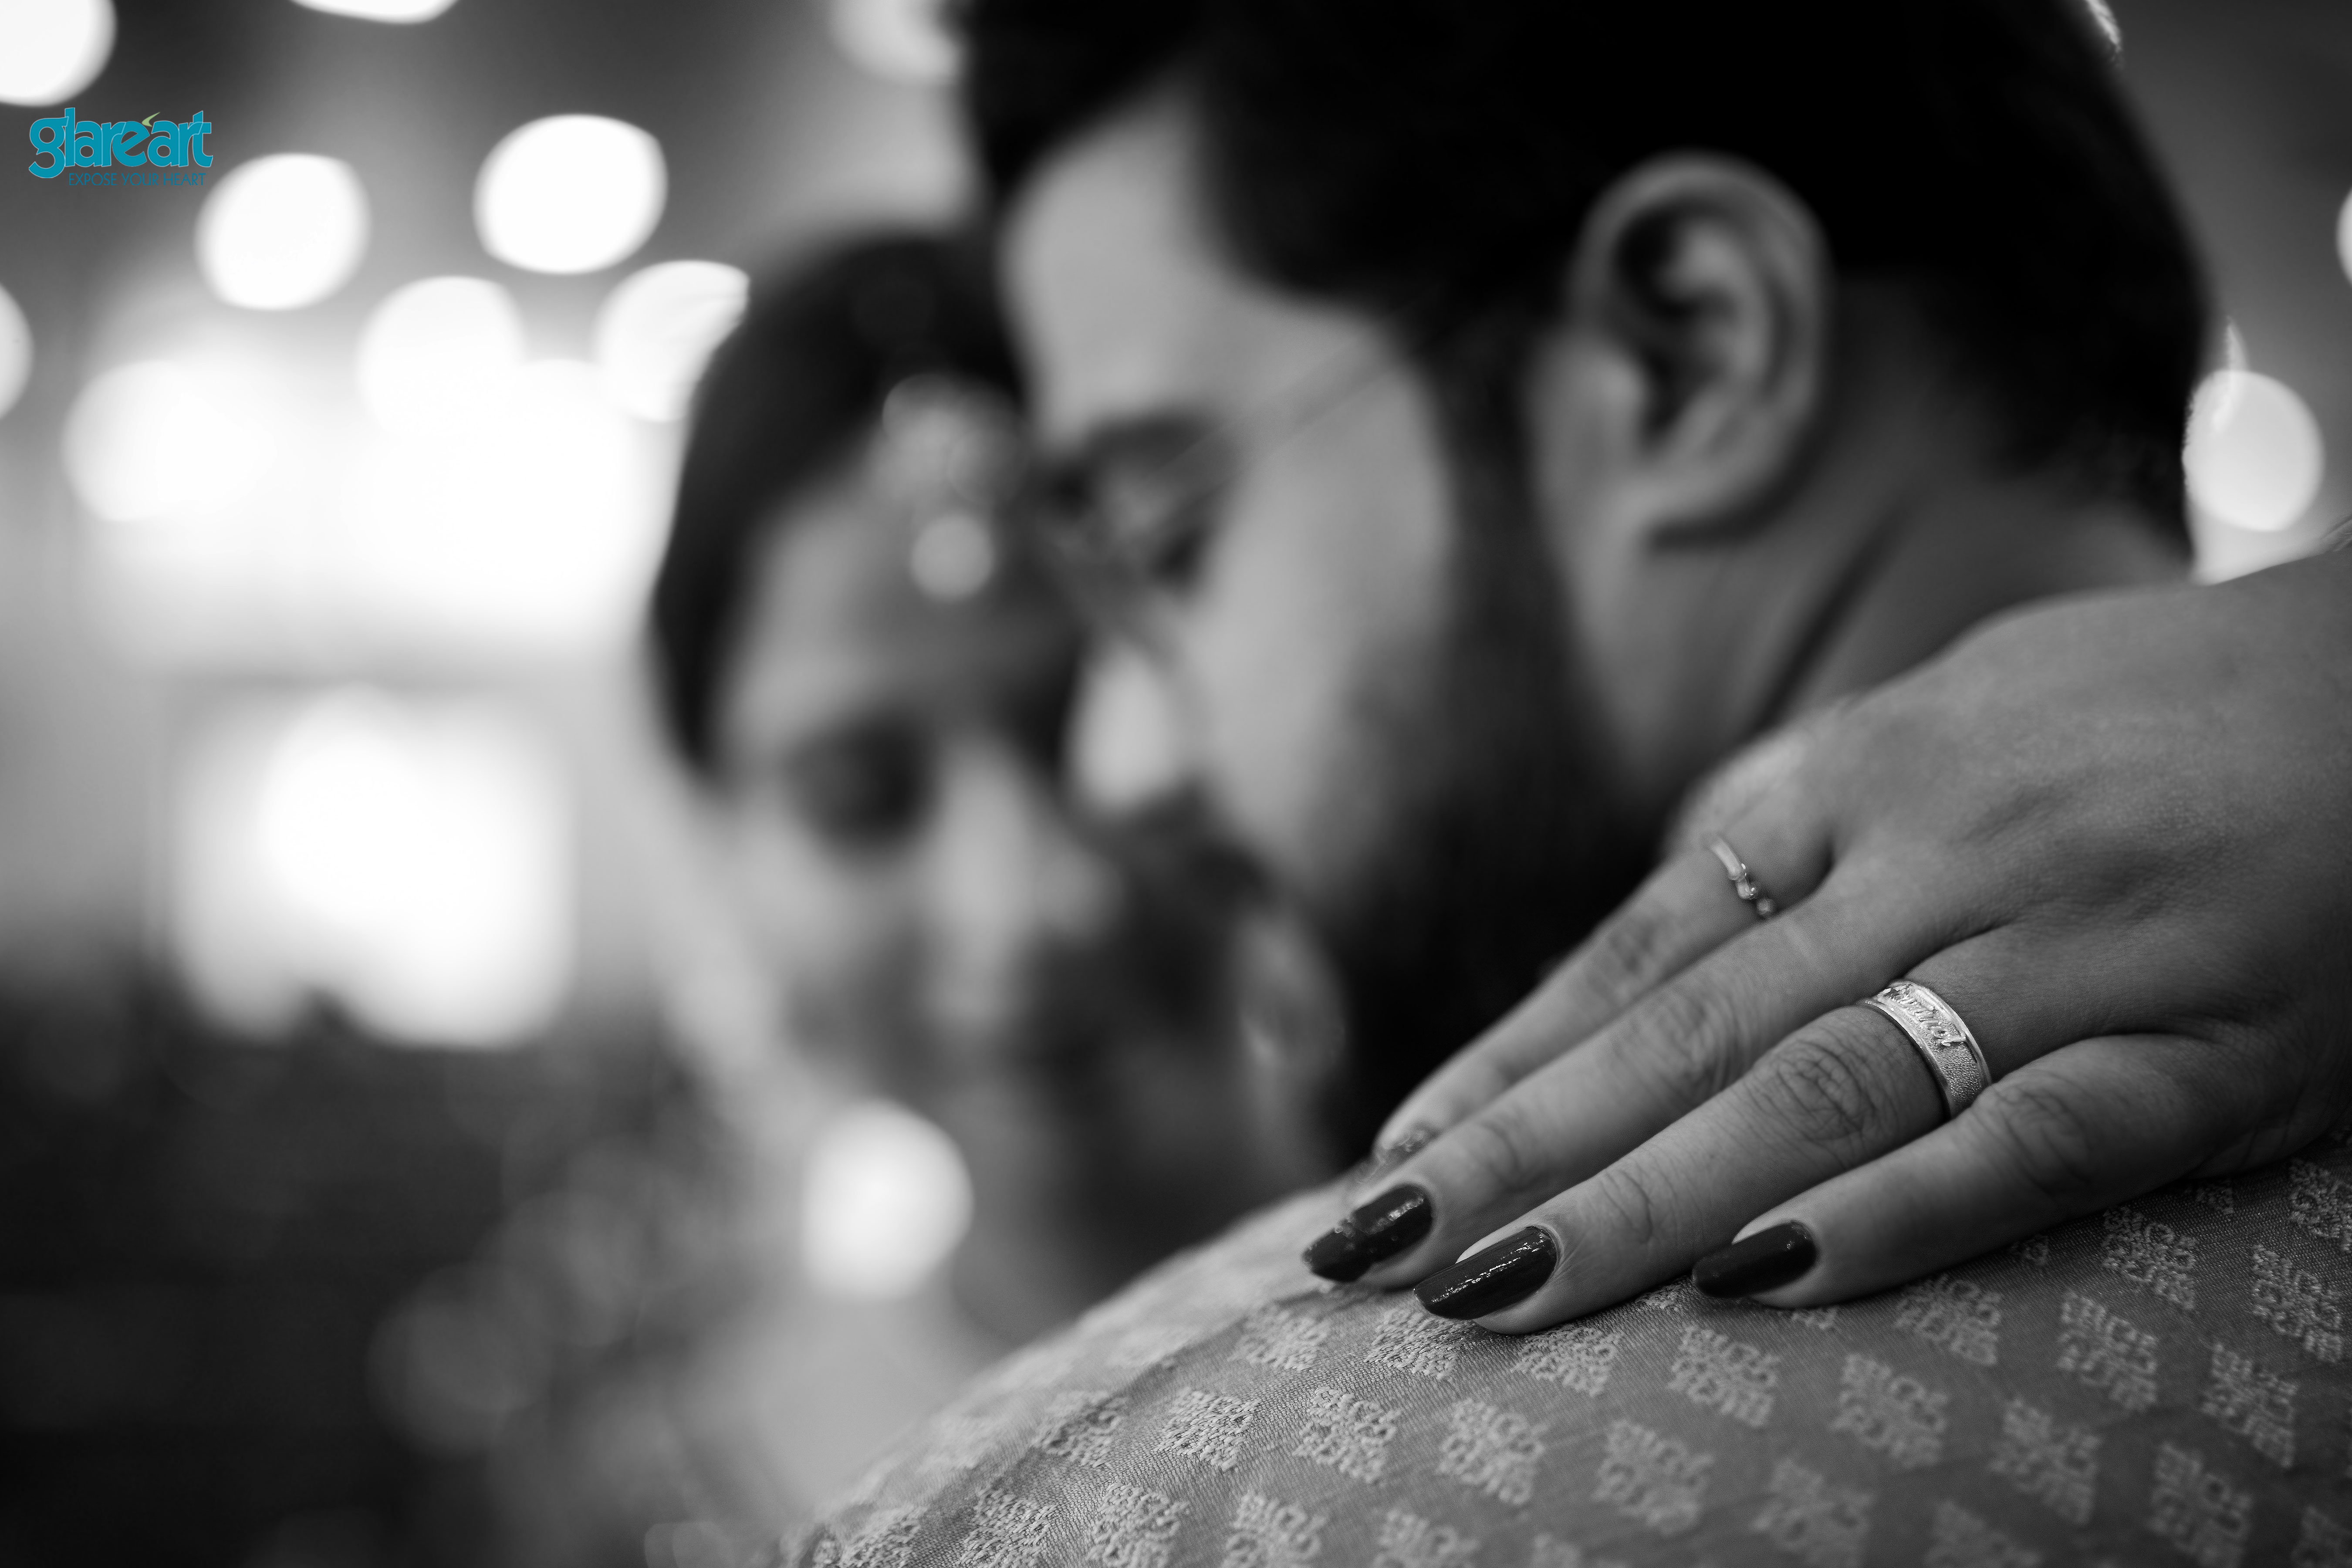
best, candid, traditional, wedding, photography, photograph, black, black and white, hand, monochrome photography, snapshot, finger, human, monochrome, black hair, smile, girl, nail, portrait photography, flash photography, stock photography